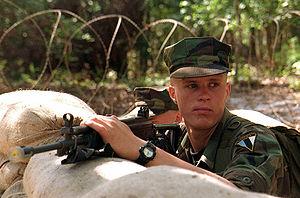
Les Forces de défense estoniennes ou FDE - nom de l'armée de l'Estonie, sont de constitution récente et d'un format très modeste.
Un tir est l'acte ou la procédure de lancer un projectile à l'aide de tous types de fusils ou autres armes à projectiles telles que les arcs ou les arbalètes. Il se caractérise par sa trajectoire, sa portée.